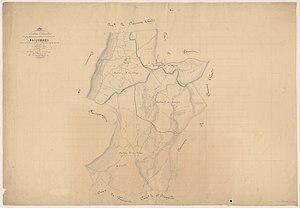
Vacquières. - Cadastre napoléonien
Vacquières est une commune française située dans le département de l'Hérault en région Occitanie. L'économie de ce village est essentiellement dédiée à la viticulture. Ses habitants sont les Vacquiérois.